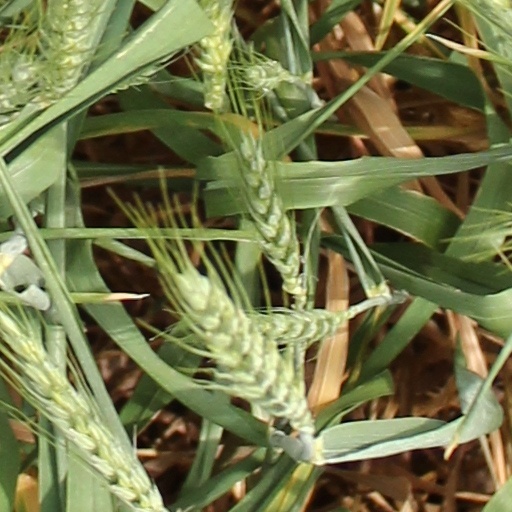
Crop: wheat